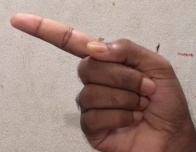
ASL sign: G